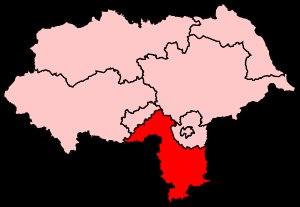
La circonscription de Selby and Ainsty est une circonscription électorale britannique. Elle s'étend autour de la ville de Selby et sur l'ancien district d'Ainsty. Depuis sa création, en 2010, à partir de l'ancienne circonscription de Selby, elle est représentée à la Chambre des communes par Nigel Adams, du Parti conservateur.